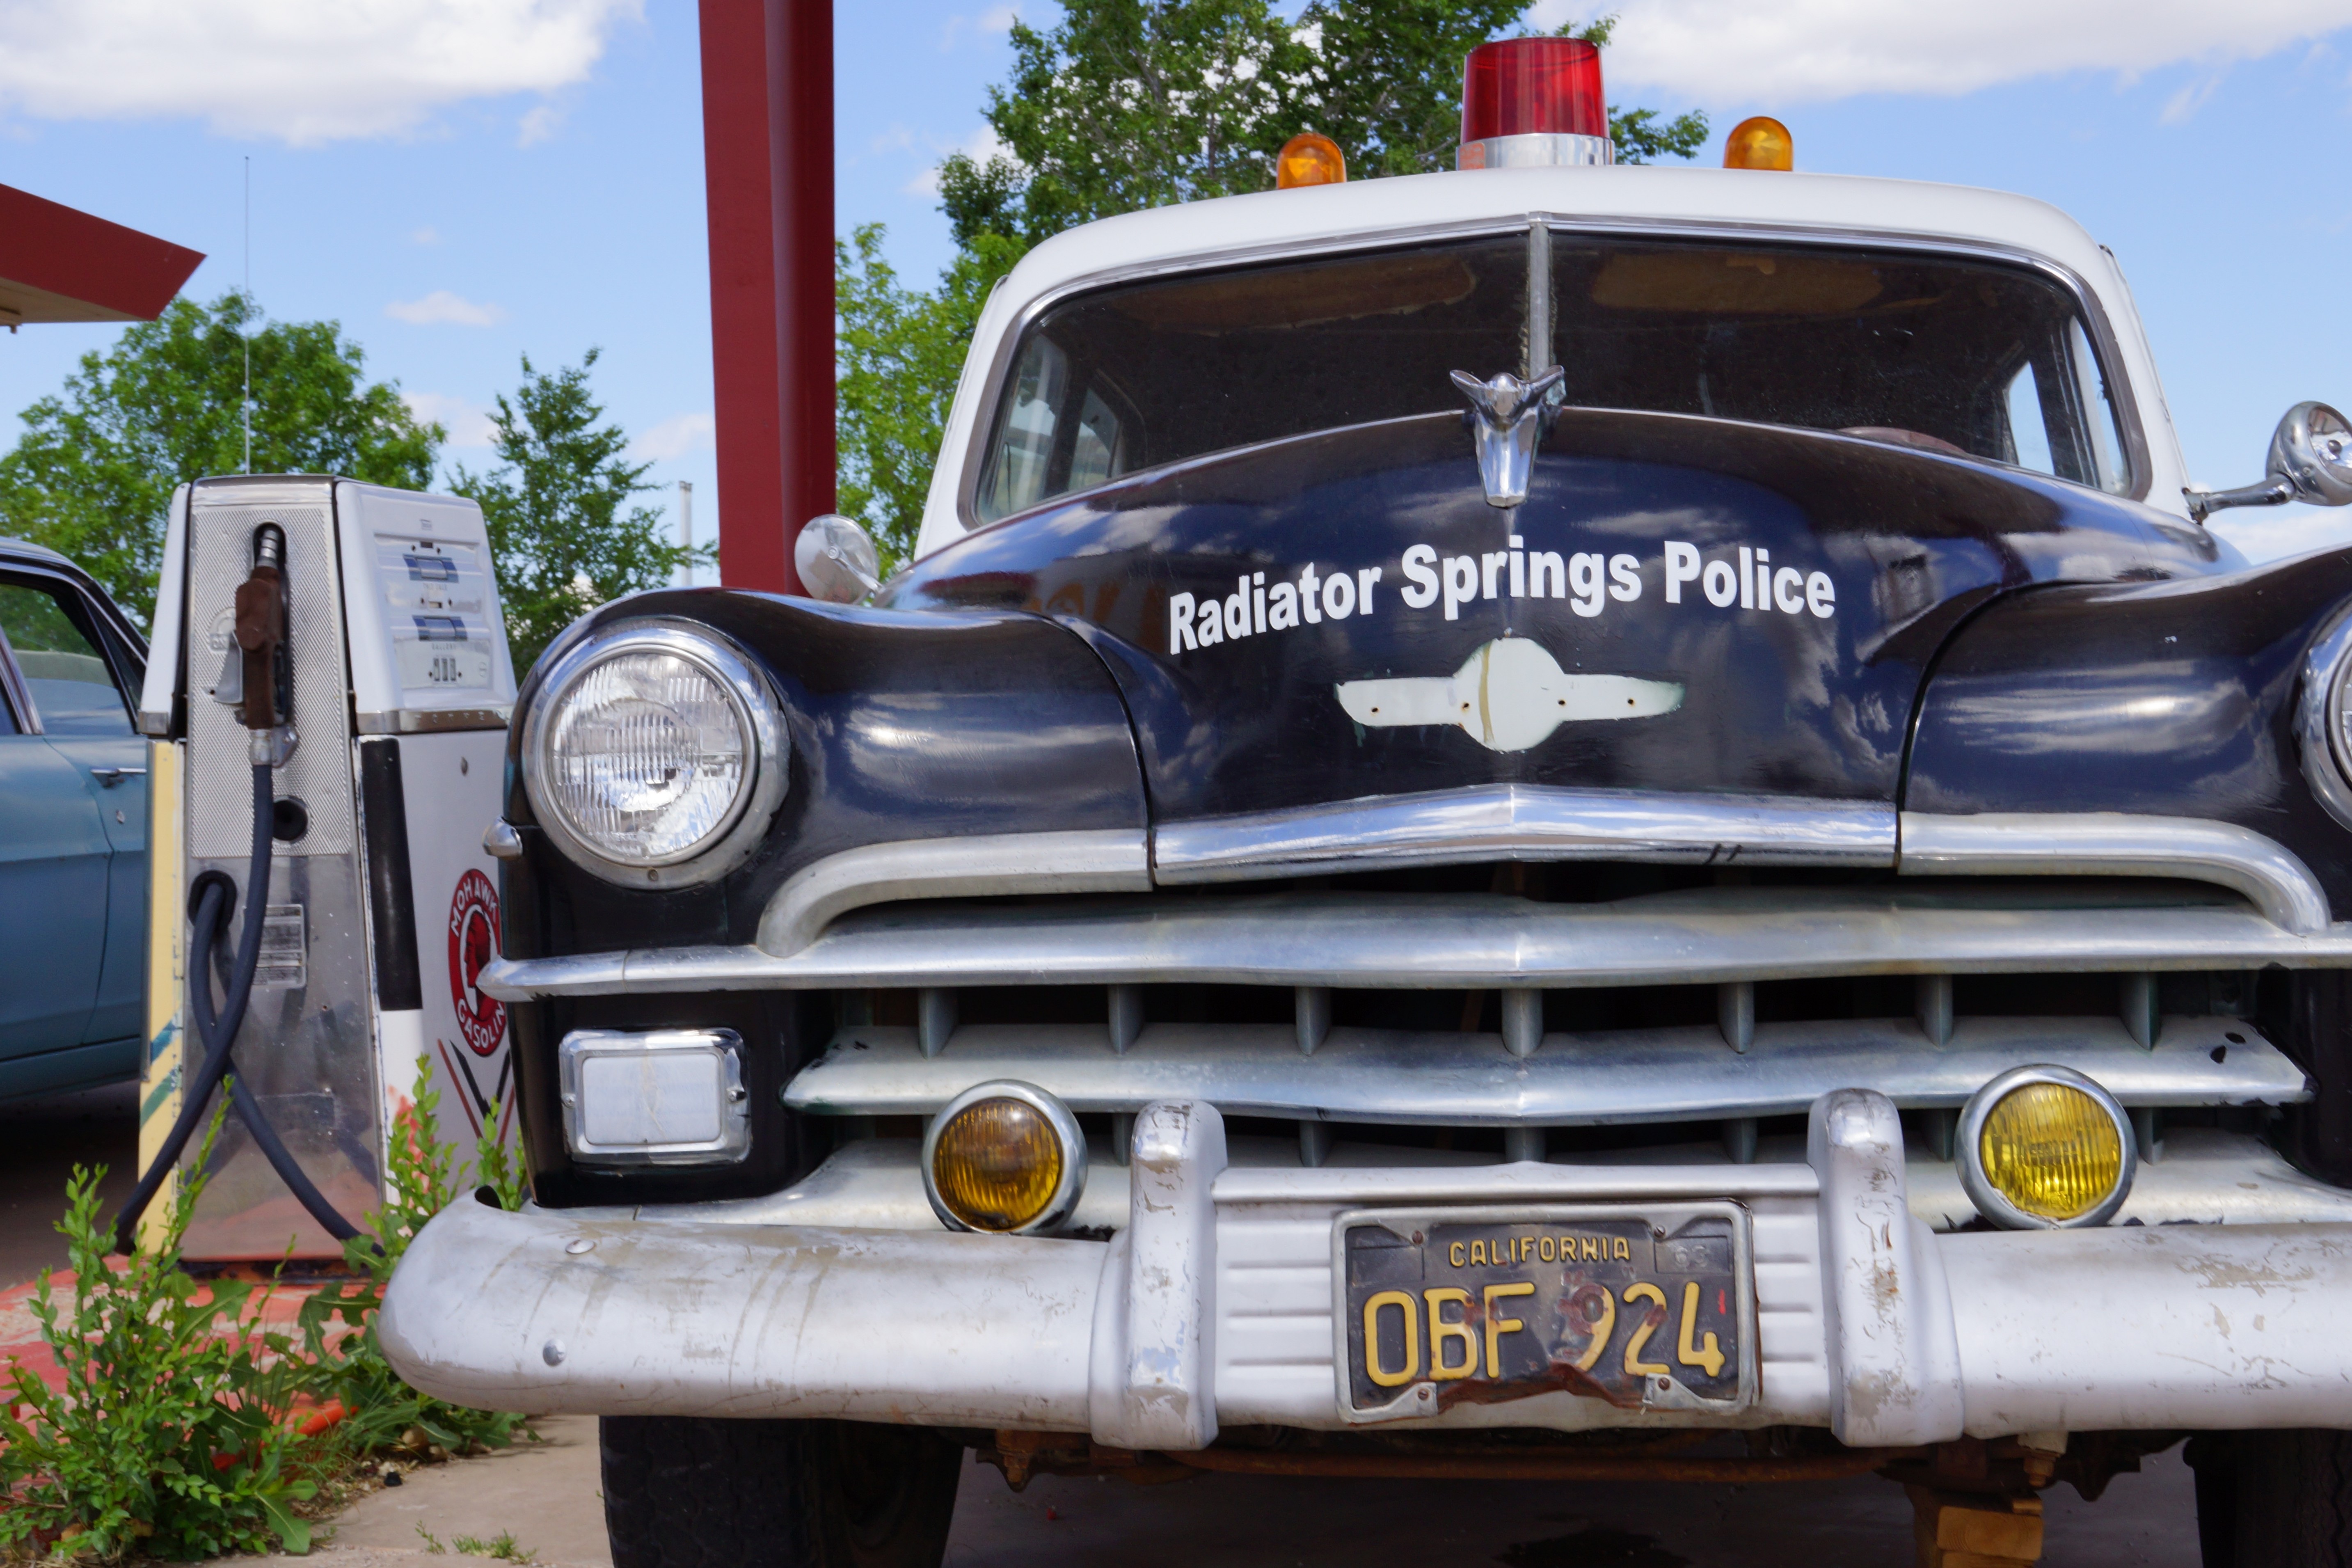
car, wheel, old, truck, vehicle, usa, auto, motor vehicle, vintage car, bumper, american, cars, utah, oldtimer, classic, dare, antique car, pickup truck, hot rod, police car, land vehicle, radiator springs, automobile make, automotive exterior, luxury vehicle